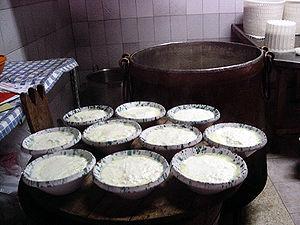
Plusieurs classifications des fromages sont possibles. Ottogalli a proposé une classification des fromages du monde en 8 classes et 45 familles reposant sur des critères microbiologiques. La FAO propose une classification suivant la consistance de la pâte, la teneur en matière grasse et les principales caractéristiques d'affinage. Cette approche de type « anglo-saxonne » qui groupe les fromages suivant un critère de texture utilise les termes de « fromage à pâte dure, molle » employés aussi dans la classification européenne mais avec un sens différent. L'approche européenne, plus spécifique de l'Europe du Sud d'ailleurs, groupe les fromages sur la base des processus technologiques
Ricotta est l'appellation usuelle d'une préparation laitière d'origine italienne de fromage à pâte fraîche disponible dans presque toutes les régions d'Italie.
La cuisine sicilienne est la cuisine qui se pratique dans l'île de Sicile, en Italie. Bien qu'elle soit principalement fondée sur la cuisine italienne, elle a également subi des influences espagnole, grecque et arabe.